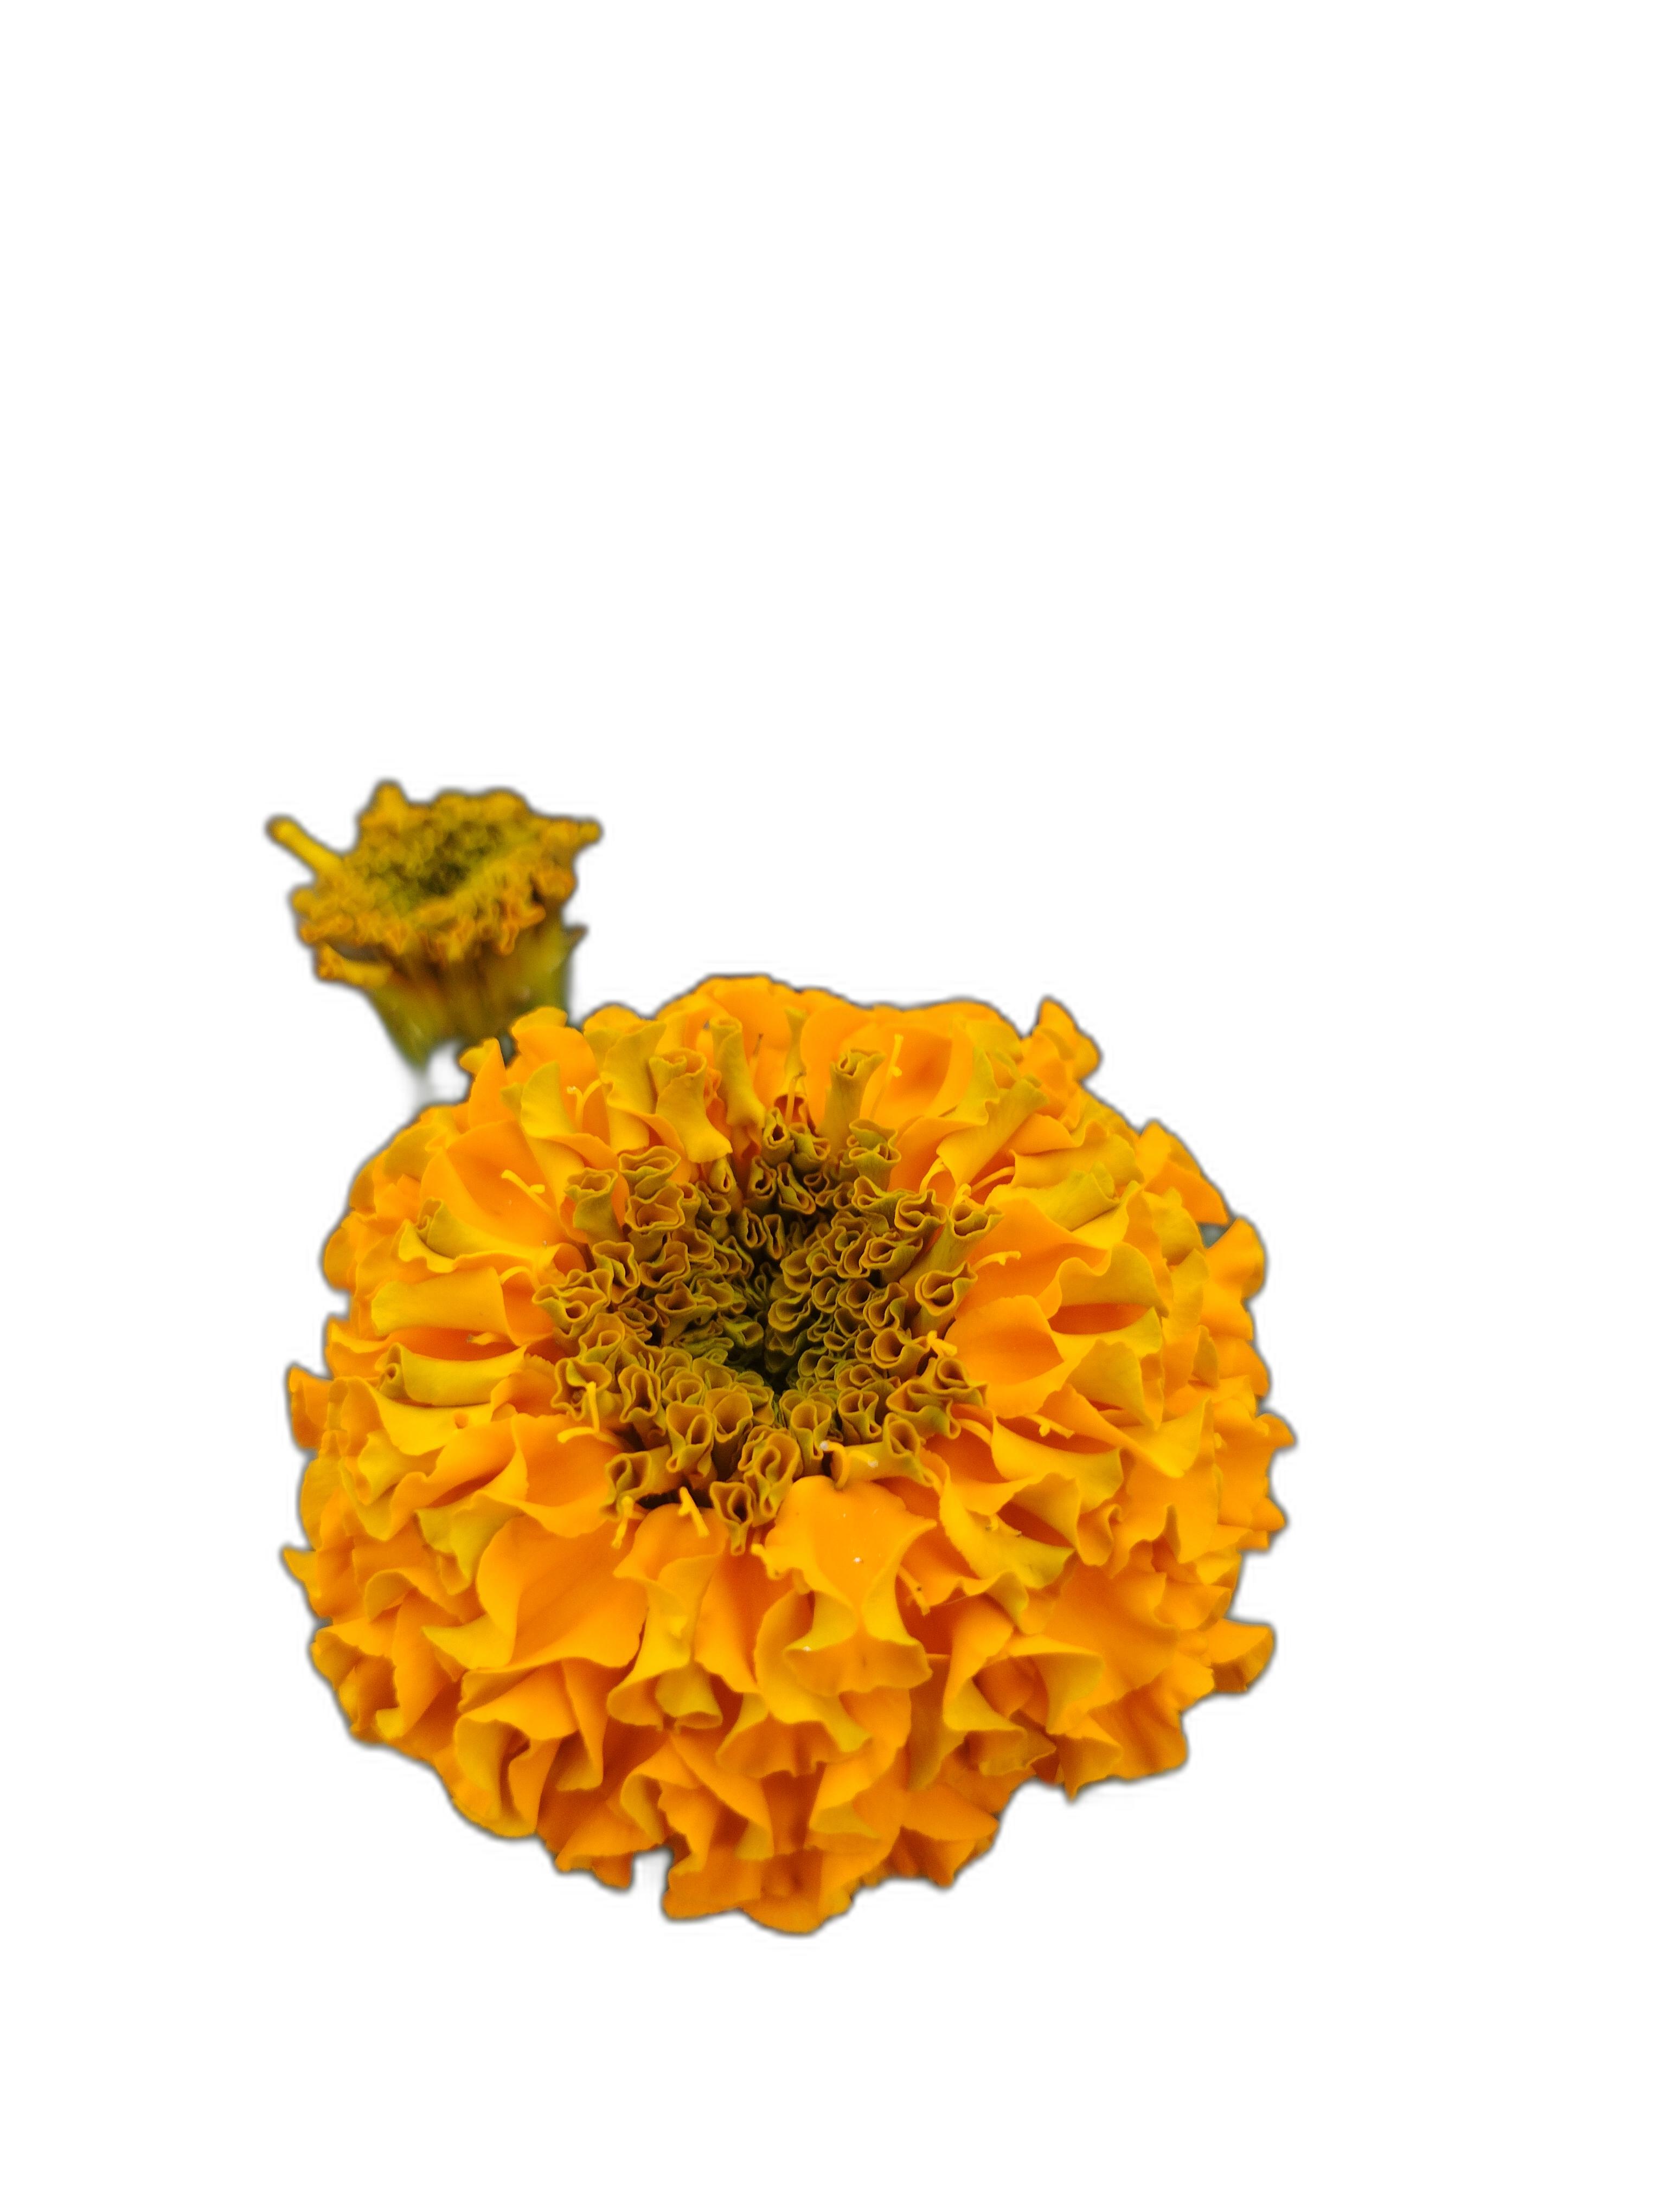
Label: Marigold